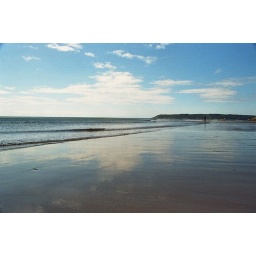
Everything was watery, from the sand to the horizon, and washed in sky blue.